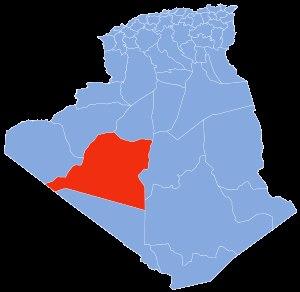
La wilaya d'Adrar, en Algérie, comporte onze daïras, chacune comprenant plusieurs communes, pour un total de vingt-huit communes.